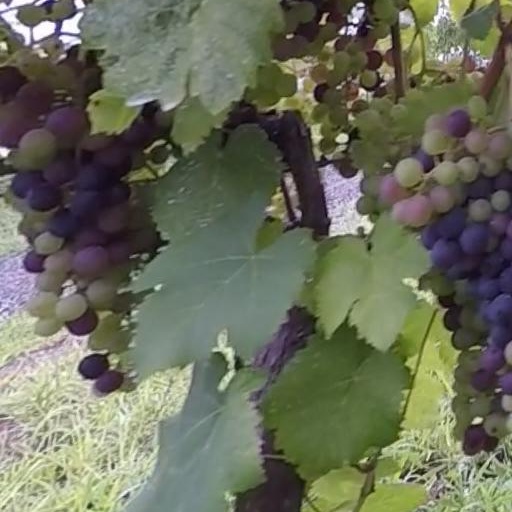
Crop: grape